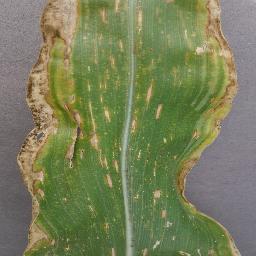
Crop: corn
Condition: (maize)_cercospora_spot_gray_spot